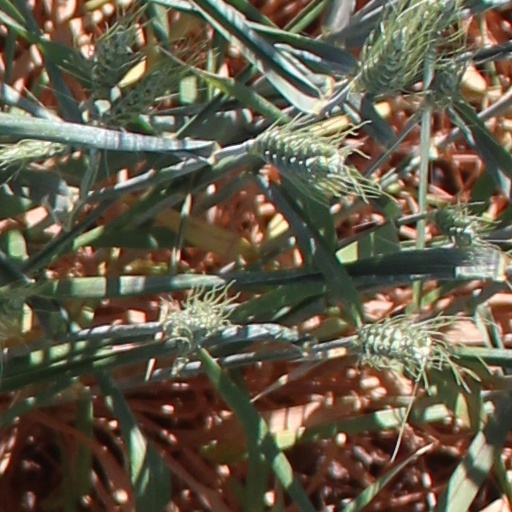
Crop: wheat